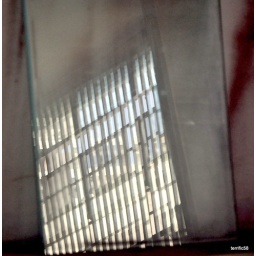
Two sheets of glass leaning against the wall in the old dining hall catching the reflection from the windows.